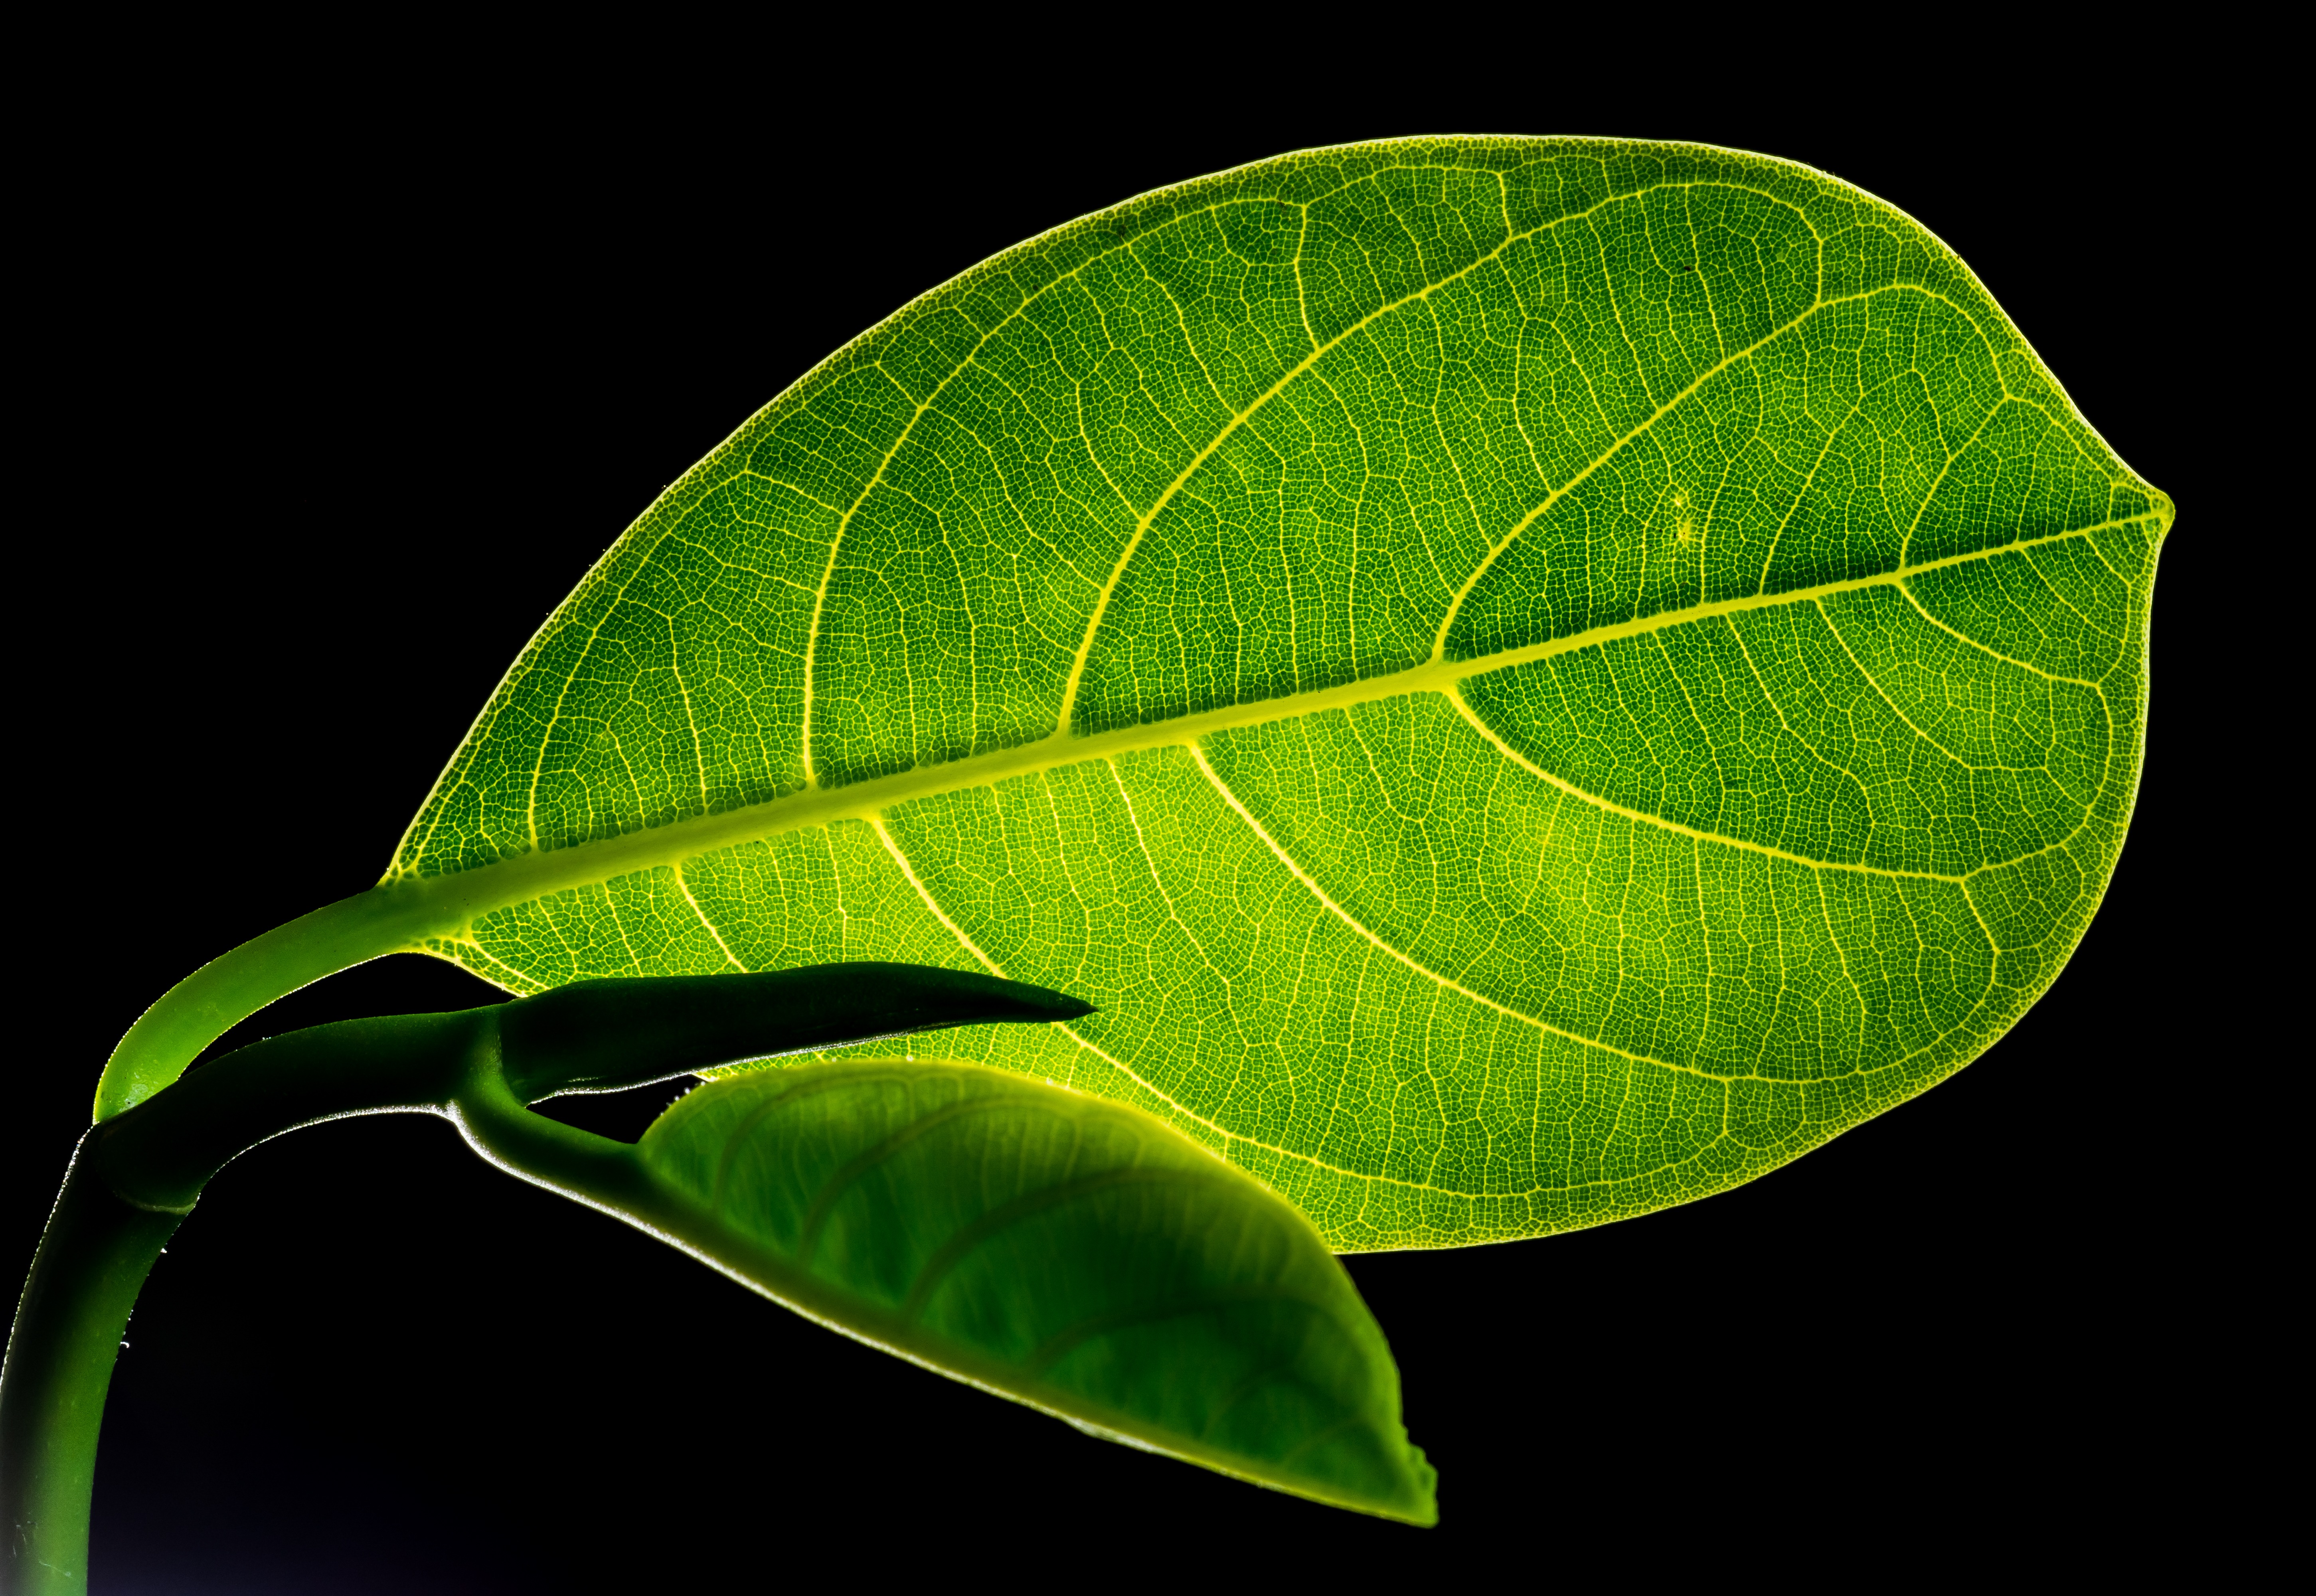
branch, plant, leaf, flower, green, produce, botany, flora, leaves, macro photography, flowering plant, plant stem, land plant, jack fruit leaf